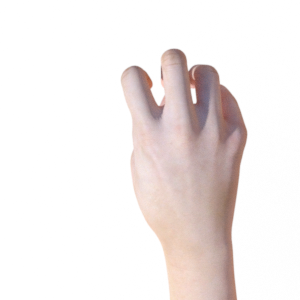
Label: rock